Television personalities in Japan

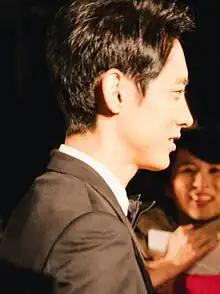
Kotaro Koizumi

Sometimes, Tarento are given prominent air time on TV and are promoted heavily due to their association or relationship to an established celebrity or politician, and not because they possess any discernible skills for entertaining audiences. One of the bigger examples of this phenomenon is Kazushige Nagashima, the son of the legendary Yomiuri Giants player and manager Shigeo Nagashima. After failing to become a successful baseball player, he turned to the entertainment circuit and used his father's name to make inroads. The son of controversial Tokyo governor Shintaro Ishihara, Yoshizumi Ishihara, has also achieved a measure of exposure due to nepotism as well as Kotaro Koizumi, son of former Prime Minister Junichiro Koizumi.